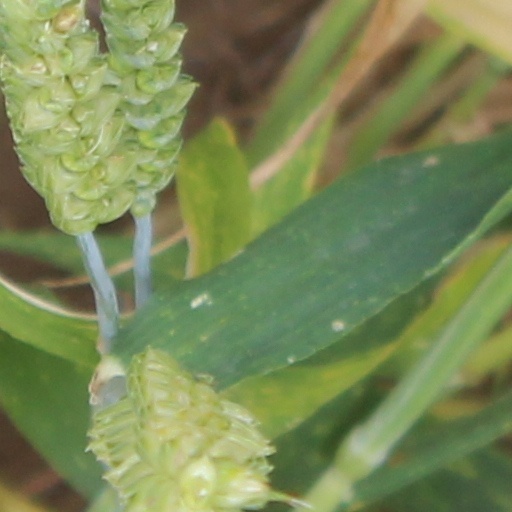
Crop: wheat